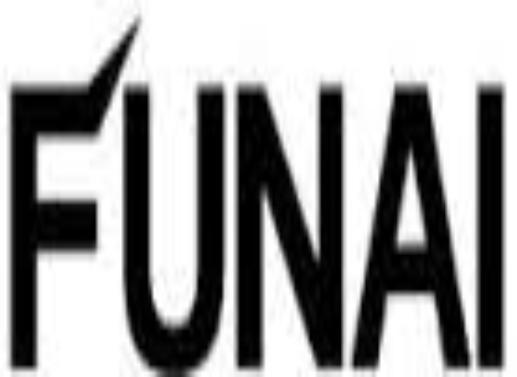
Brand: Funai
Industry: Electronic